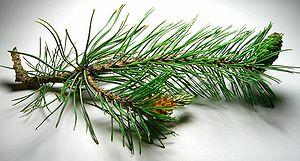
En botanique, un acicule est un petit aiguillon délicat, ordinairement droit, qui recouvre certains organes. Il désigne plus particulièrement une feuille linéaire, rigide et pointue, telles les aiguilles des conifères appelées aiguillons dont la durée de vie varie selon les espèces.
En botanique, le cône est la structure de regroupement des organes reproducteurs chez les conifères qui contribue à la pollinisation ancestrale des Gymnospermes, la pollinisation anémophile.
Le pin est la désignation générique des conifères appartenant au genre Pinus, de la famille des Pinacées, dont au moins 111 espèces ont été décrites. En Haïti ils sont appelés « bois chandelle » ou « bois pin ».
L'embranchement des Pinophytes, anciennement connue sous le nom de Coniférophytes, ne comprend qu'une classe : celle des Pinopsida.